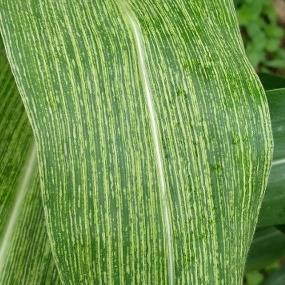
Crop: Maize
Condition: stripe-d